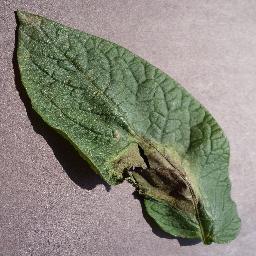
Label: Potato___Late_blight